Landjuweel

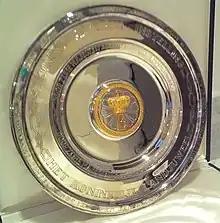
The silver bowl reintroduced by King Boudouin in the early 1950s and given to the winner of the annual theater festival "Landjuweel" until 2012

The "landjuweel" was reinstated in 1922 by King Albert I, with the help of Herman Teirlinck, as the most prestigious award for a Flemish amateur theater company. It concerns a single silver bowl that is in principle awarded annually as a challenge cup during the "Landjuweel" Tournament at the end of October.